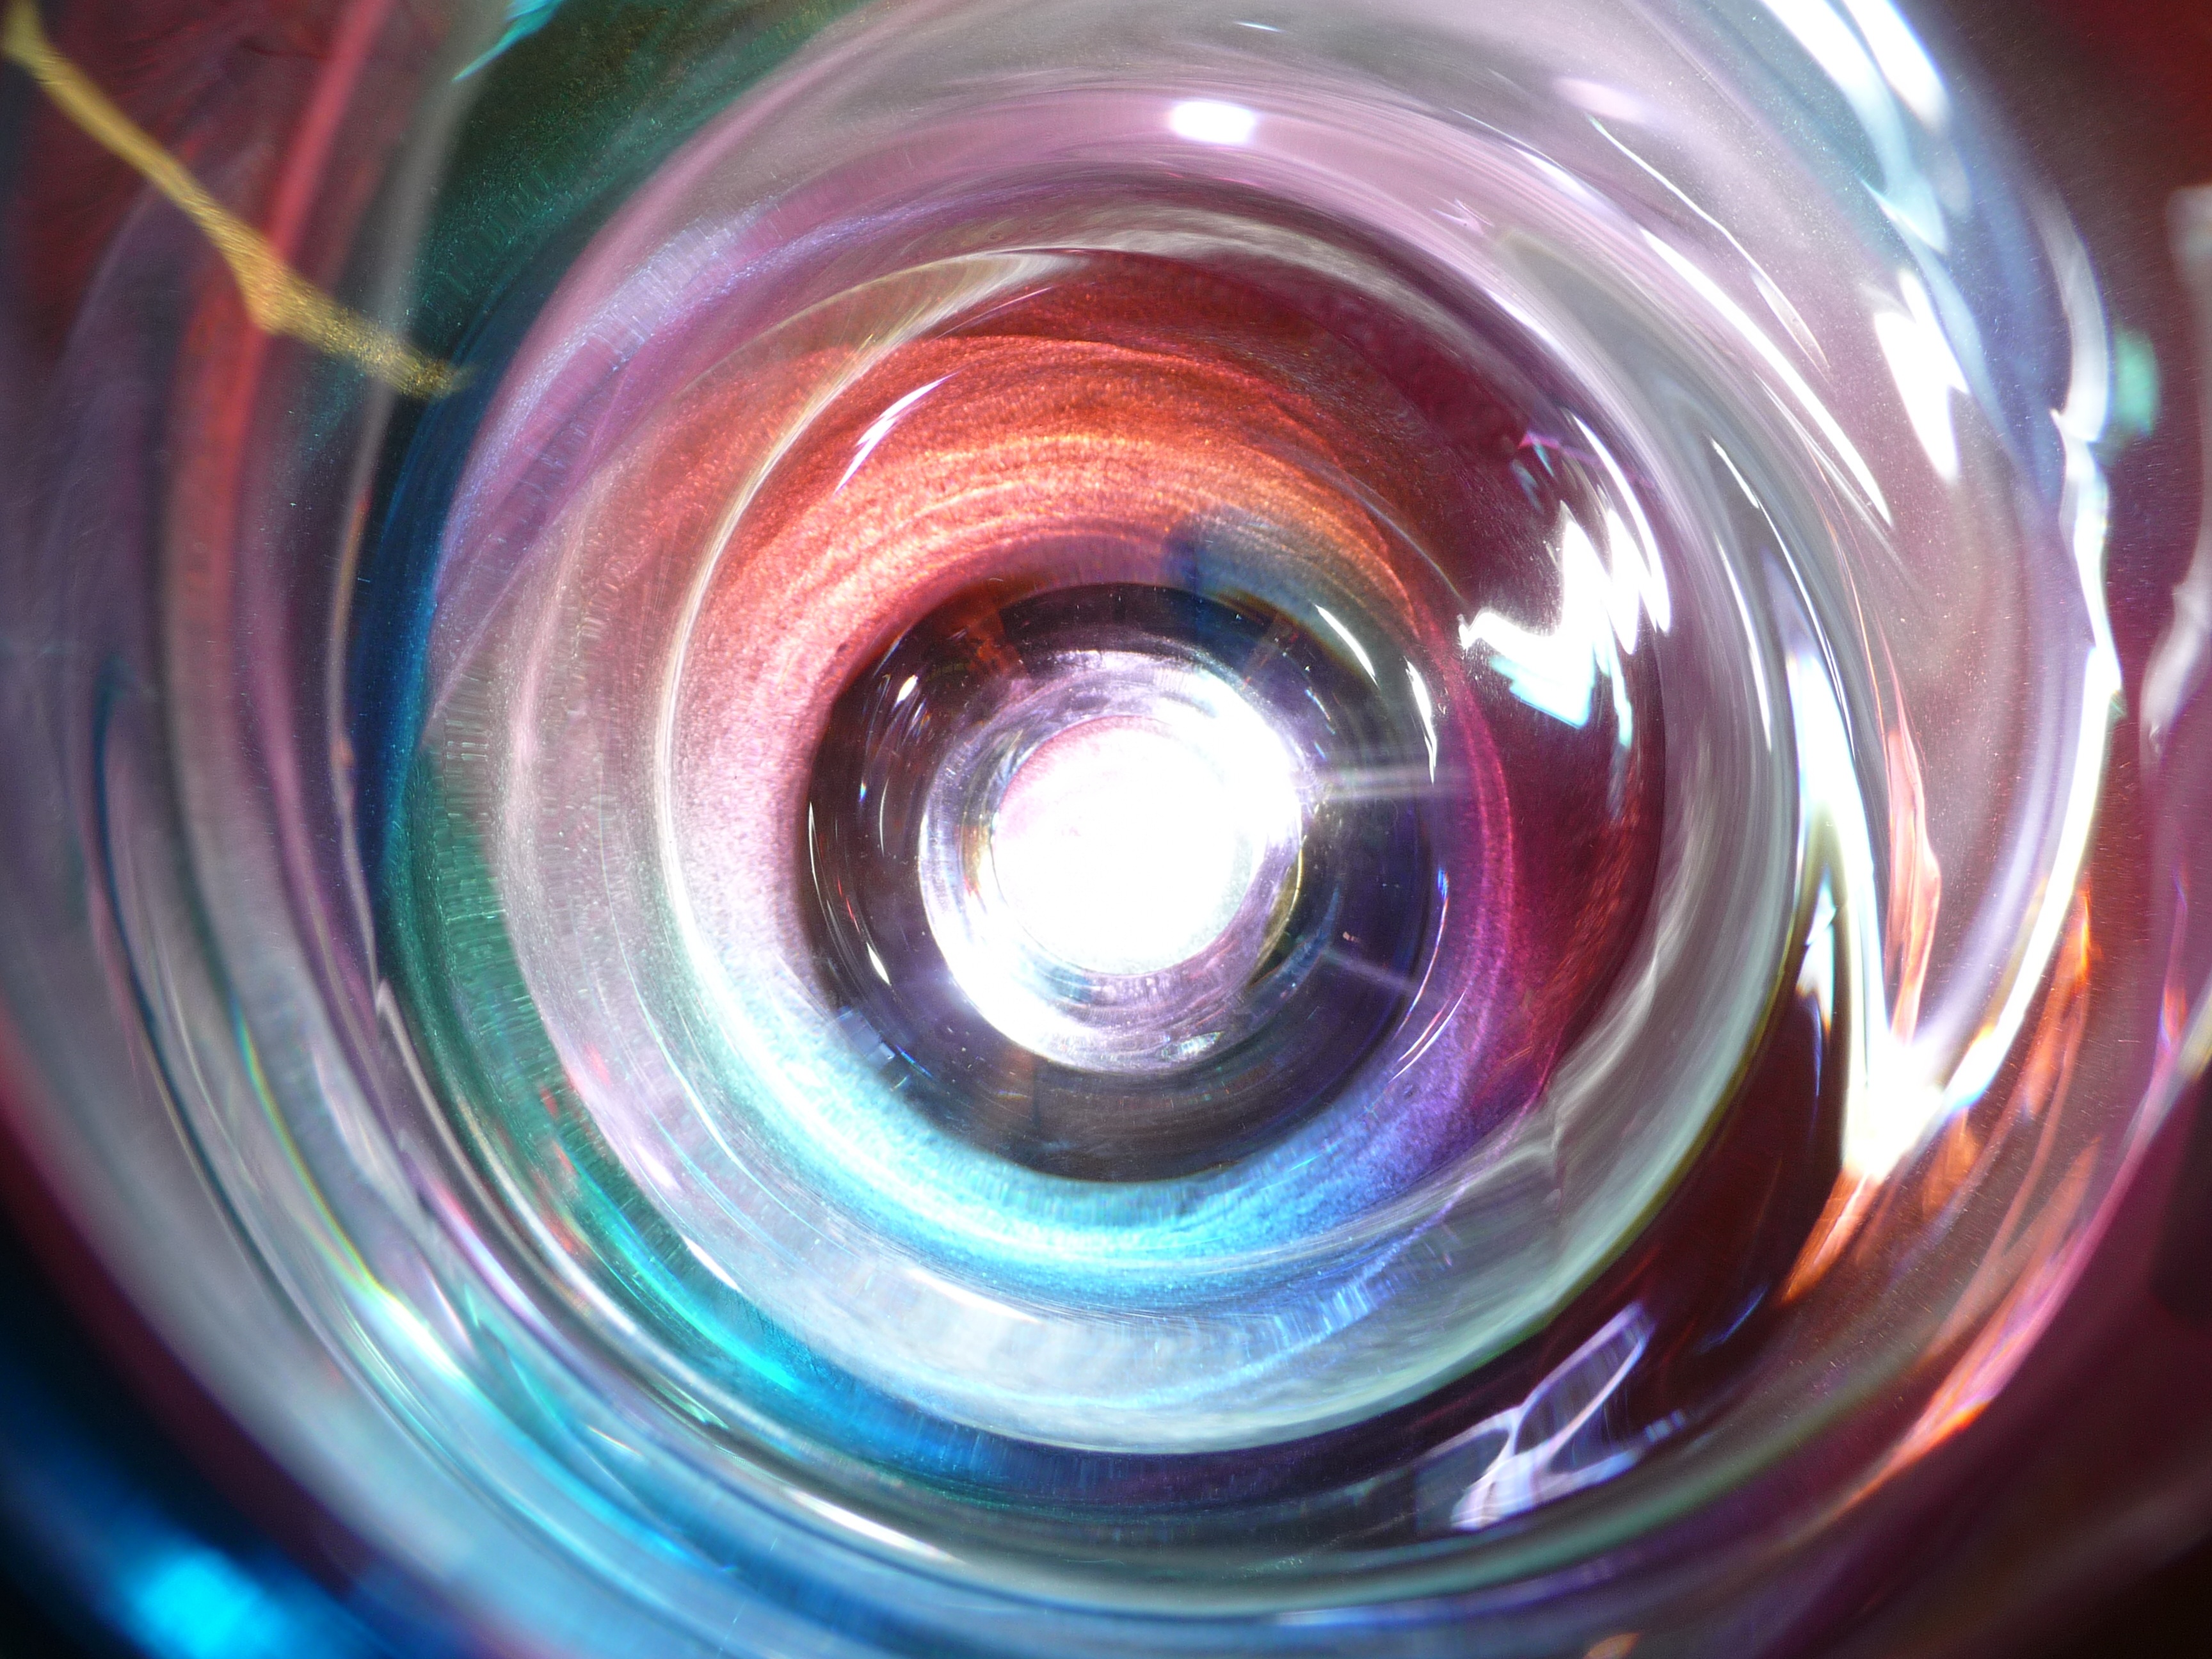
light, wheel, spiral, glass, vase, reflection, color, blue, circle, inside, eye, shape, macro photography, glassworks, liquid bubble, leerdam